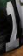
Number: 1